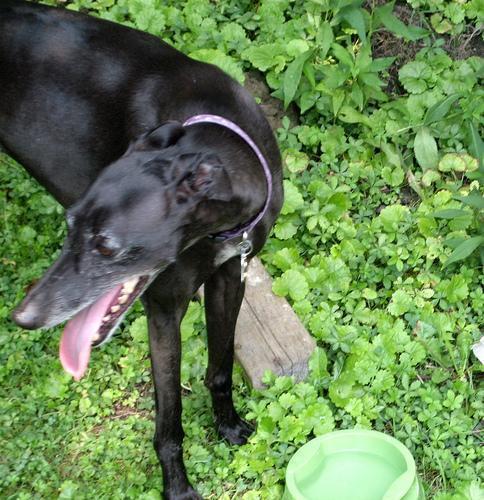
whippet